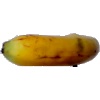
Label: Banana Lady Finger 1